Outline of Ukraine

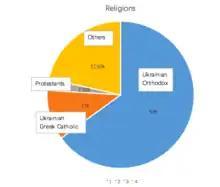
Ukraine religions statistic

The judicial system of Ukraine consists of four levels of courts of general jurisdiction: